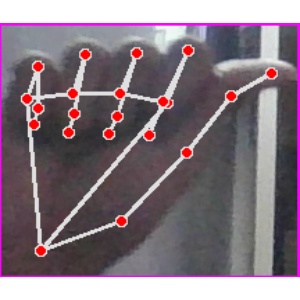
अक्षर: छ